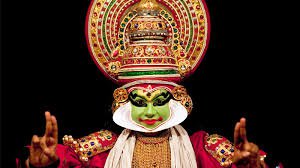
Dance form: kathakali